Prince de Cystria

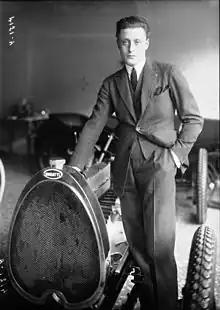
Lucinge, circa 1923

Bertrand Marie Ponce François Raphaël Lucinge (born Bertrand Marie Ponce François Raphaël de Faucigny-Lucinge et Coligny, 13 December 1898 – 22 February 1943) was a French racing driver and playboy. He competed under the "nom de course" Prince de Cystria.